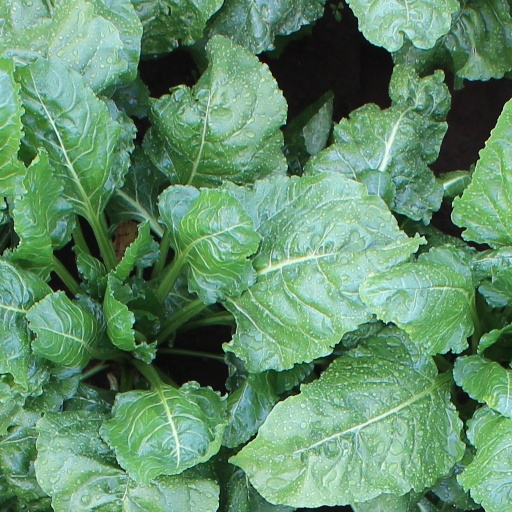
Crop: sugar beet